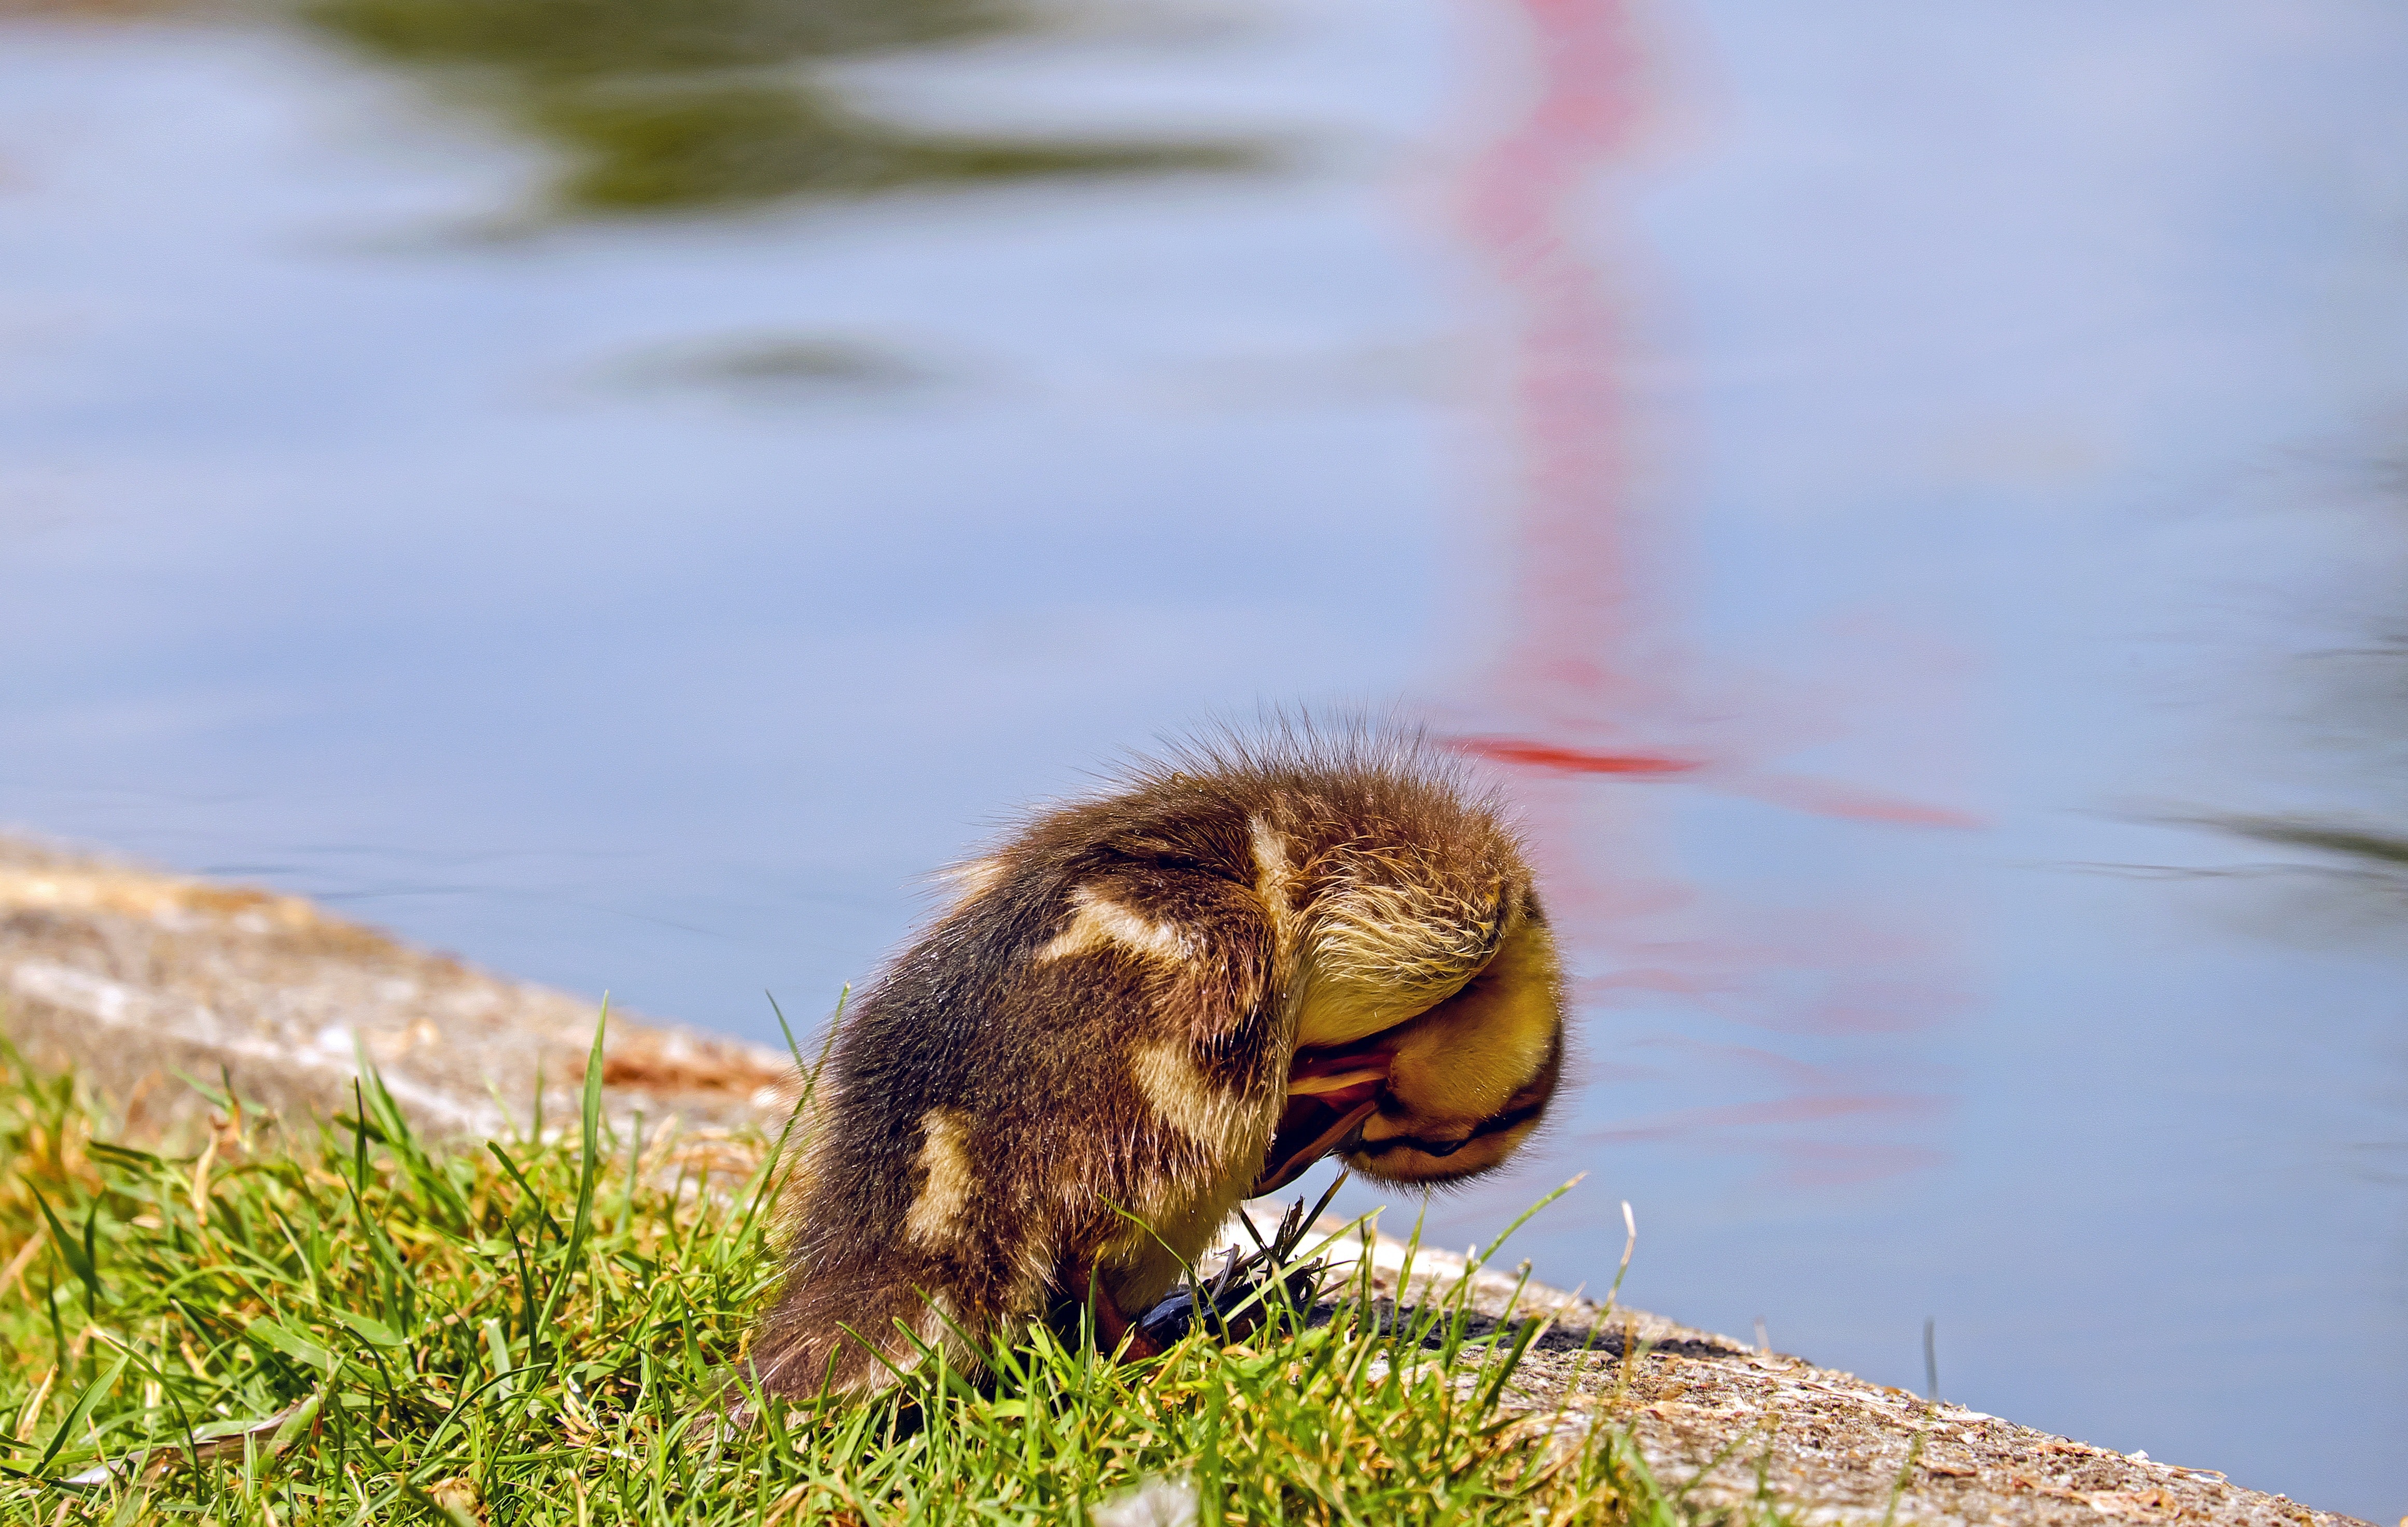
wildlife, grass, marmot, rodent